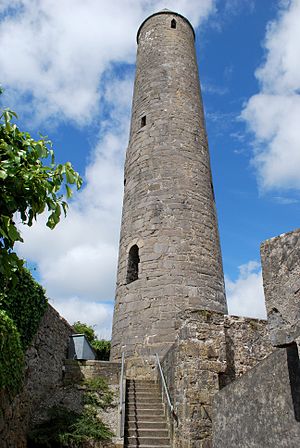
Irland / Geografi
Killala Round Tower.
Irland, eller Republikken Irland er et land i det nordvestlige Europa. Republikken Irland omfatter størstedelen af øen Irland, der i 1921 blev delt mellem Republikken Irland og Nordirland. Nordirland er en del af Det Forenede Kongerige Storbritannien og Nordirland og udgør omkring en sjettedel af øen Irland. Over 4,8 millioner indbyggere bebor et landareal på 68.883 km² med en befolkningstæthed på 69,7 indbyggere per km². Indbyggertallet 1. januar 2017 var 4.792.000. Der foretages folketællinger hvert femte år, sidste gang i 2016. Befolkningstilvæksten var i den seneste femårsperiode faldet til cirka 30.000 om året fra 60.000 om året i perioden fra 2006 til 2011.